Scenes from the Class Struggle in Springfield

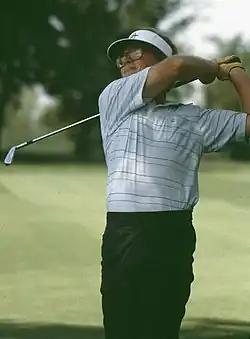
Tom Kite guest starred in the episode as himself.

The episode was written by Jennifer Crittenden and directed by Susie Dietter. It was the first time a female writer and director were credited in the same episode. The episode's title is a parody of the film "Scenes from the Class Struggle in Beverly Hills". The first script of the episode was too long and it had to be cut down. Dietter remembered that it "took on a more serious tone" because they had to keep the parts that were essential to the story and cut the many "throwaway gags". Bill Oakley, the show runner of "The Simpsons" at the time, praised the episode for having a "terrific" story that "really comes together well". Oakley said that he and fellow show runner Josh Weinstein wanted to have more "emotionally" based episodes this season that still had humor in them. He thought Crittenden did a "good job" at that and he thought the episode "came out well".